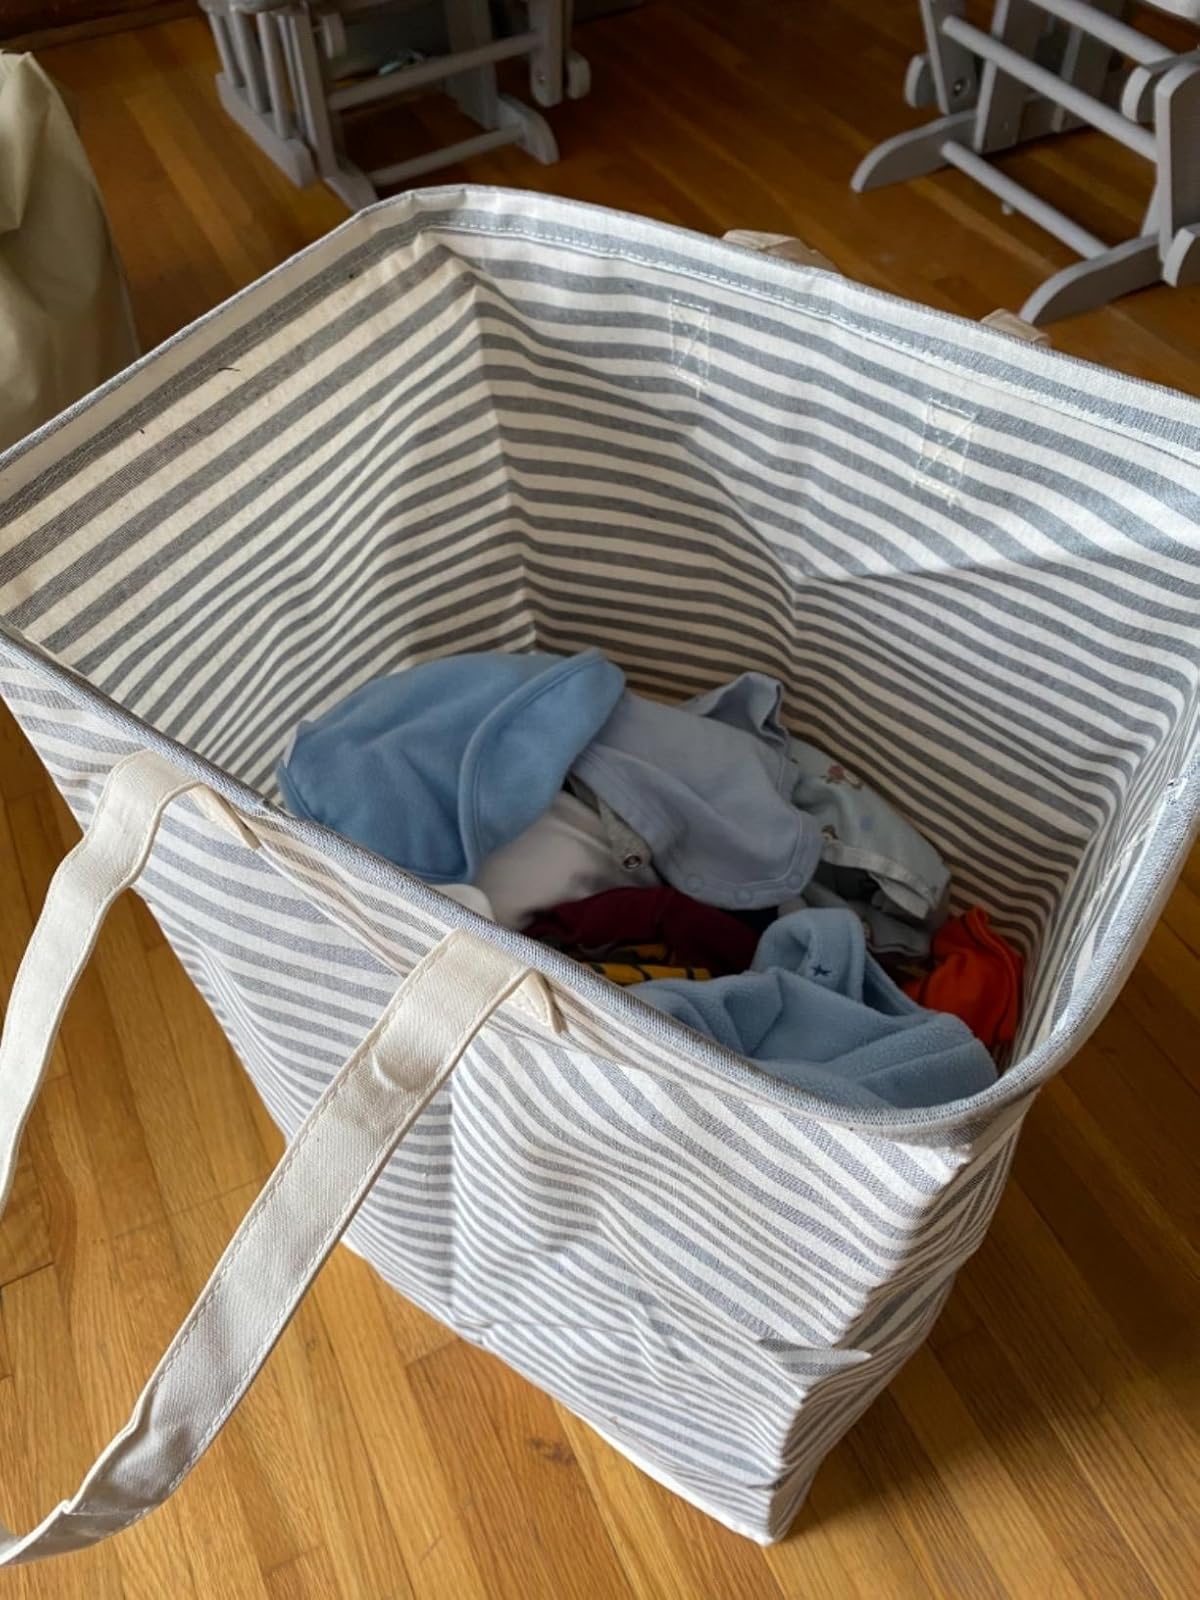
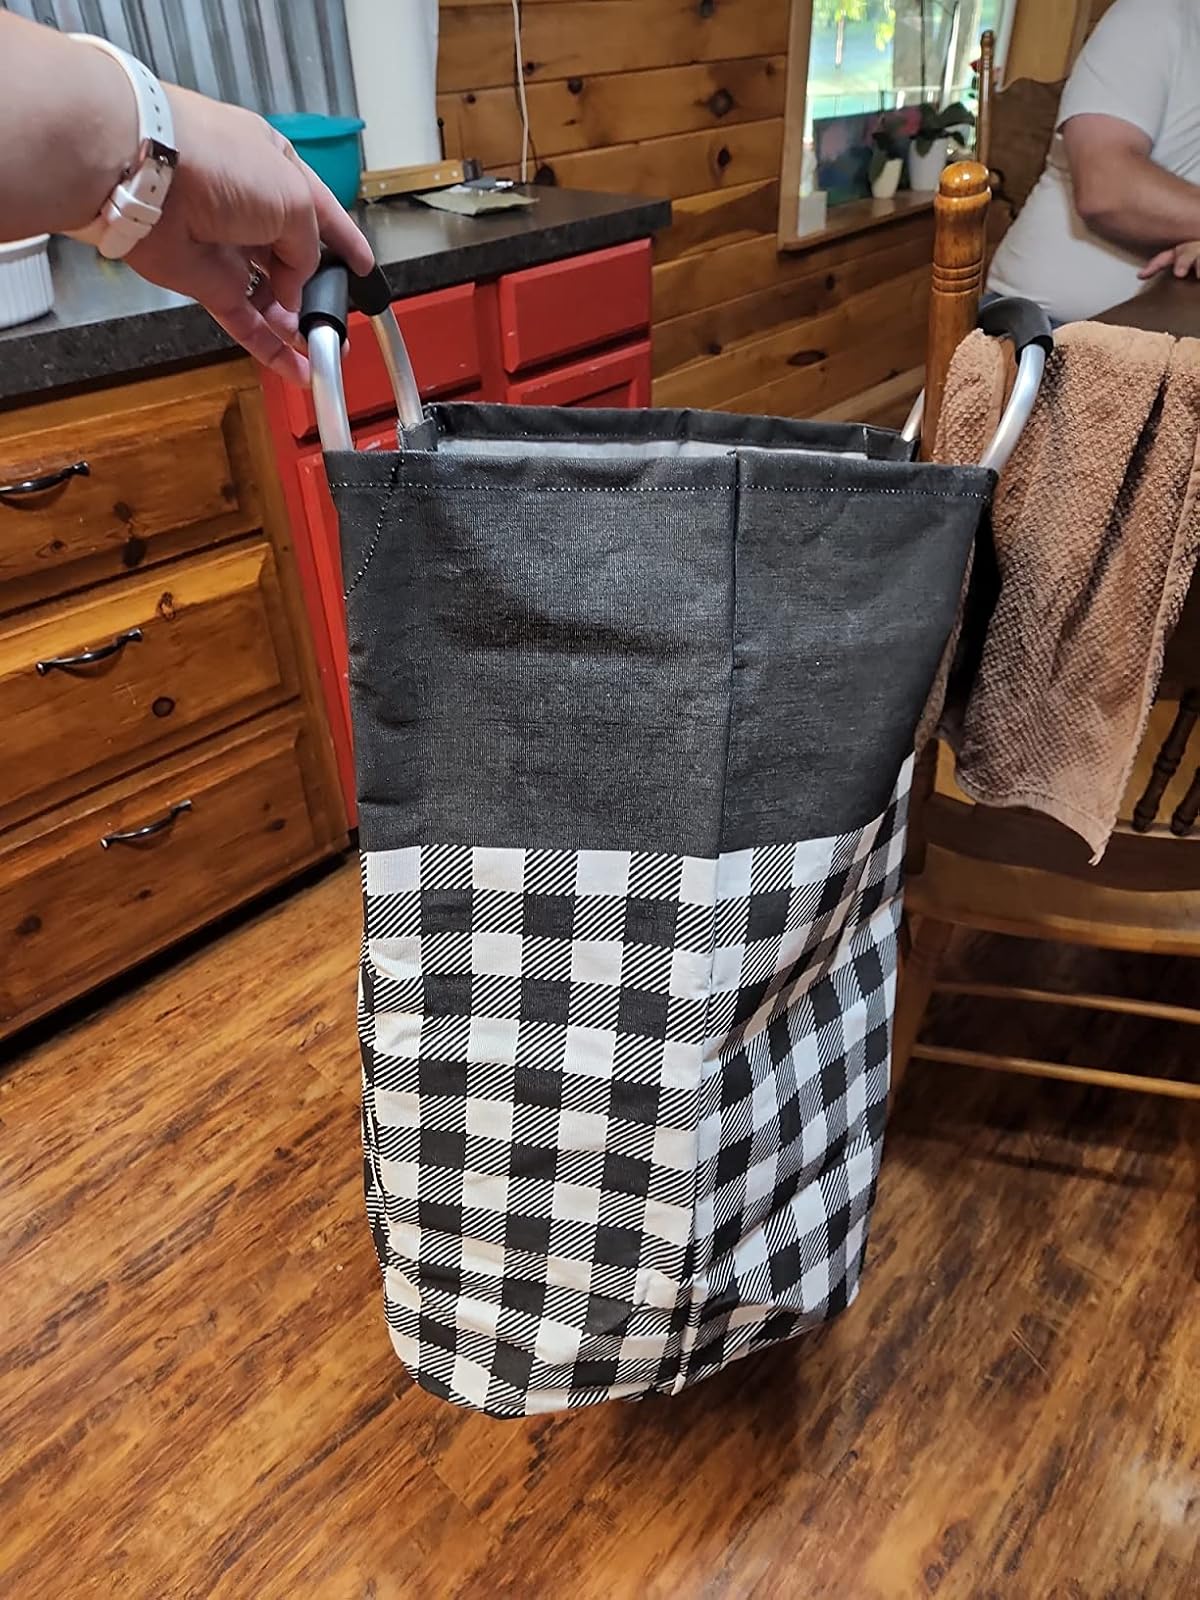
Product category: items_hamper
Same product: no